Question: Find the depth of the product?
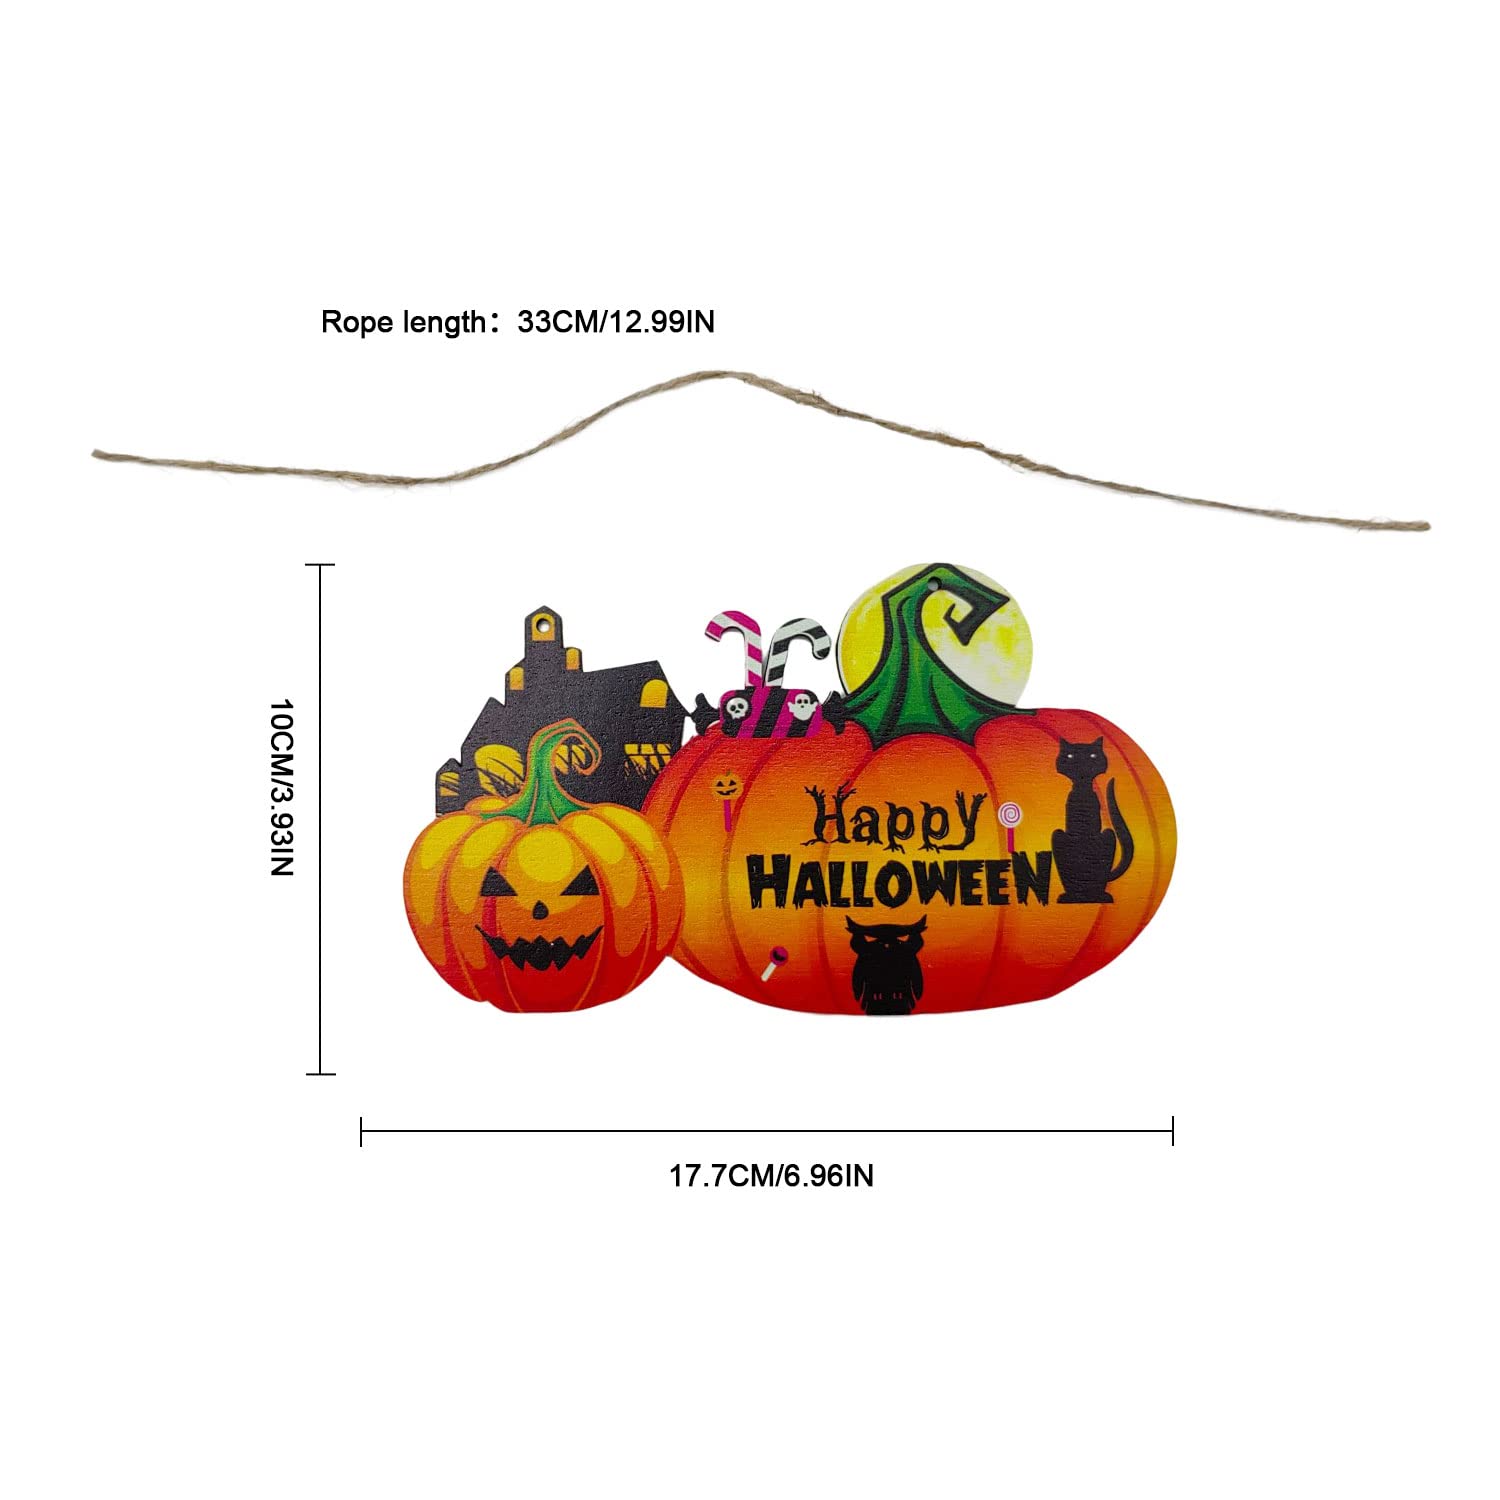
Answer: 10.0 centimetre